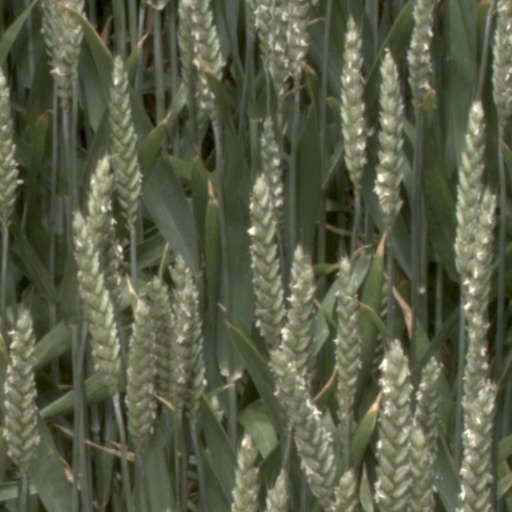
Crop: wheat